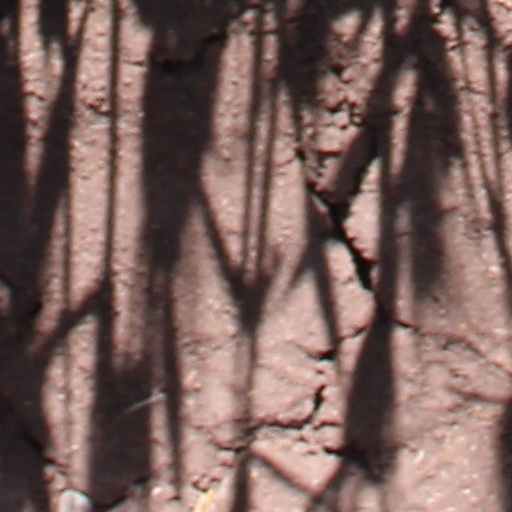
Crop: wheat